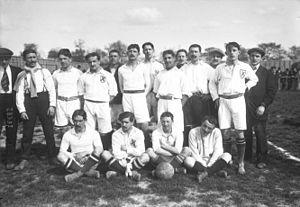
27 avril 1913
La Fédération gymnastique et sportive des patronages de France est une fédération sportive française omnisports fondée en 1898, à Paris, par le docteur Paul Michaux sous le nom provisoire d’Union des sociétés de gymnastique et d'instruction militaire des patronages et œuvres de jeunesse de France. Après avoir dû adopter transitoirement, en 1901, le titre de Fédération des sociétés catholiques de gymnastique, elle prend son nom définitif en 1903. Elle accueille l’organisation féminine du Rayon sportif féminin pendant l’Occupation et fusionne définitivement avec celle-ci en 1947 pour devenir la Fédération sportive de France puis la Fédération sportive et culturelle de France en 1968.
Le Pau Football Club est un club de football français dont les origines remontent à 1920 et basé à Pau, capitale du Béarn et préfecture du département des Pyrénées-Atlantiques en région Nouvelle-Aquitaine.
Le championnat de France de football des patronages est une compétition française de football qui est disputée chaque année depuis 1904. La compétition est d'abord organisée par la Fédération gymnastique et sportive des patronages de France devenue en 1947 Fédération sportive de France et depuis 1968 Fédération sportive et culturelle de France. Elle regroupe les clubs affiliés à cette fédération.
Les patronages du Bordelais apparaissent dès le Second Empire dans un terroir où la sociabilité gymnique est fortement enracinée. Ils se fédèrent localement au tout début du XXᵉ siècle et dès 1908 leur Union se rattache à la Fédération gymnastique et sportive des patronages de France. Elle en devient aussitôt une composante majeure tant pour la gymnastique artistique que pour le football. En un peu plus d'un siècle cette Union des patronages du Bordelais prend trois sigles différents : Union régionale des patronages du Sud-Ouest de sa fondation à 1967, Union départementale FSCF de Gironde et Comité départemental FSCF de la Gironde depuis cette date. Longtemps étroitement liée à l'archevêché et à la vie locale bordelaise elle est aussi un élément important de l'histoire de la Fédération sportive et culturelle de France.